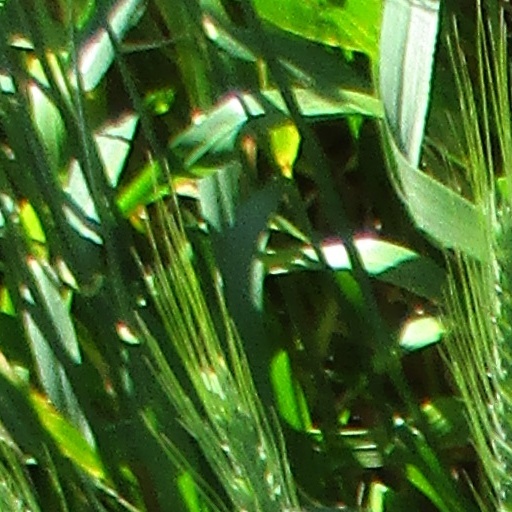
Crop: wheat